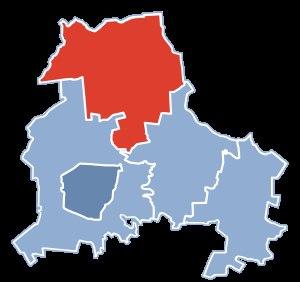
Dmosin est une gmina rurale du powiat de Brzeziny, dans la Voïvodie de Łódź, dans le centre de la Pologne.